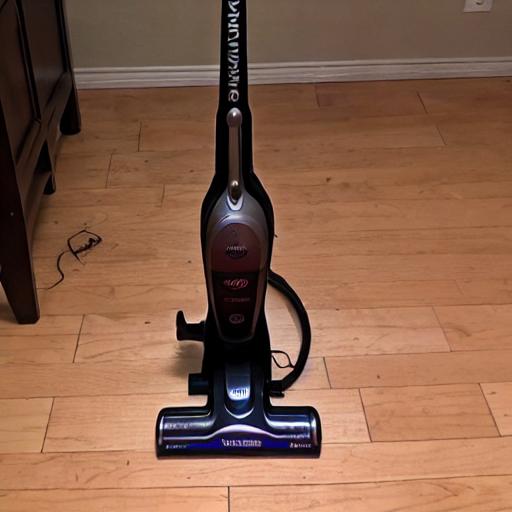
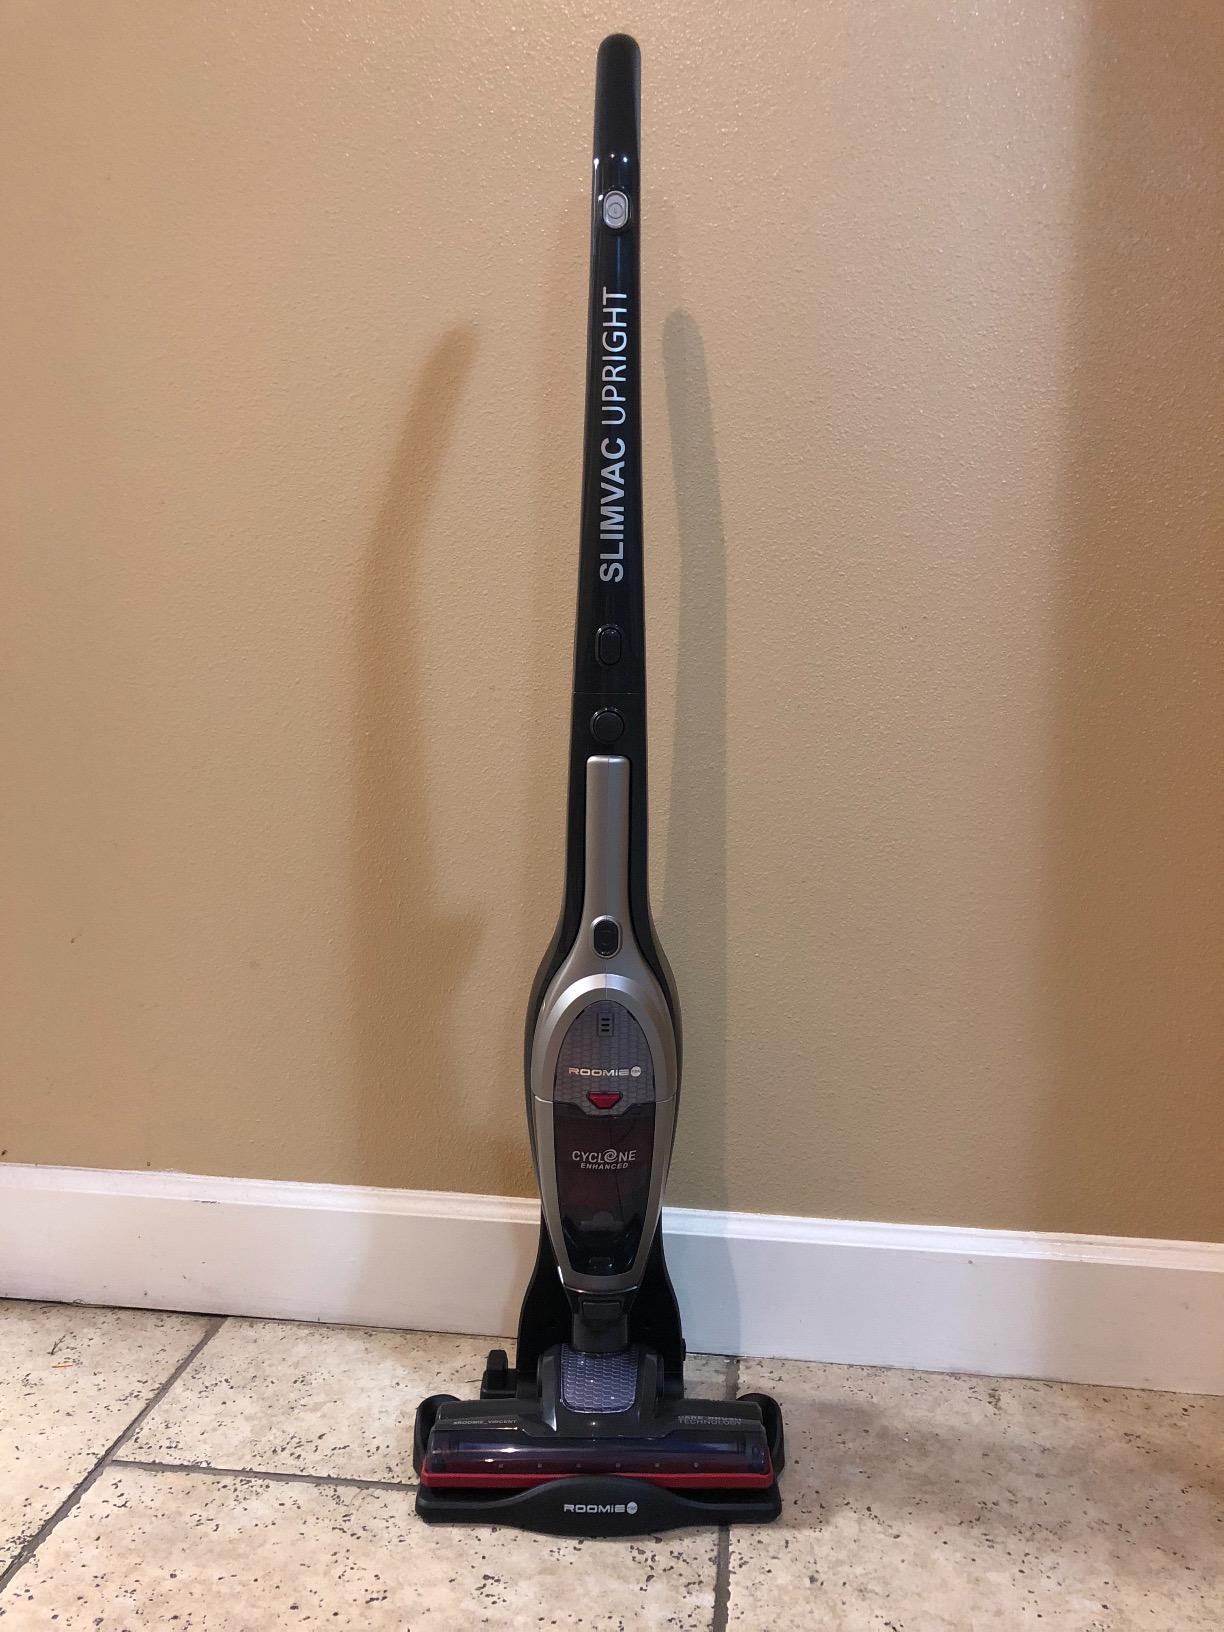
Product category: items_vacuum
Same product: no